Thai Airways International Flight 311

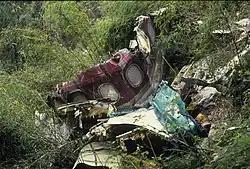
A piece of the wreckage at the crash site

Thai Airways International Flight 311 (TG311/THA311) was a flight from Bangkok, Thailand's Don Mueang International Airport to Kathmandu, Nepal's Tribhuvan International Airport. On July 31, 1992, at 07:00:26 UTC (12:45:26 NST; 14:00:26 ICT), the Airbus A310-304 operating the route crashed into the side of a mountain north of Kathmandu, killing all 113 passengers and crew members on board. This was both the first hull loss and the first fatal accident involving the Airbus A310.